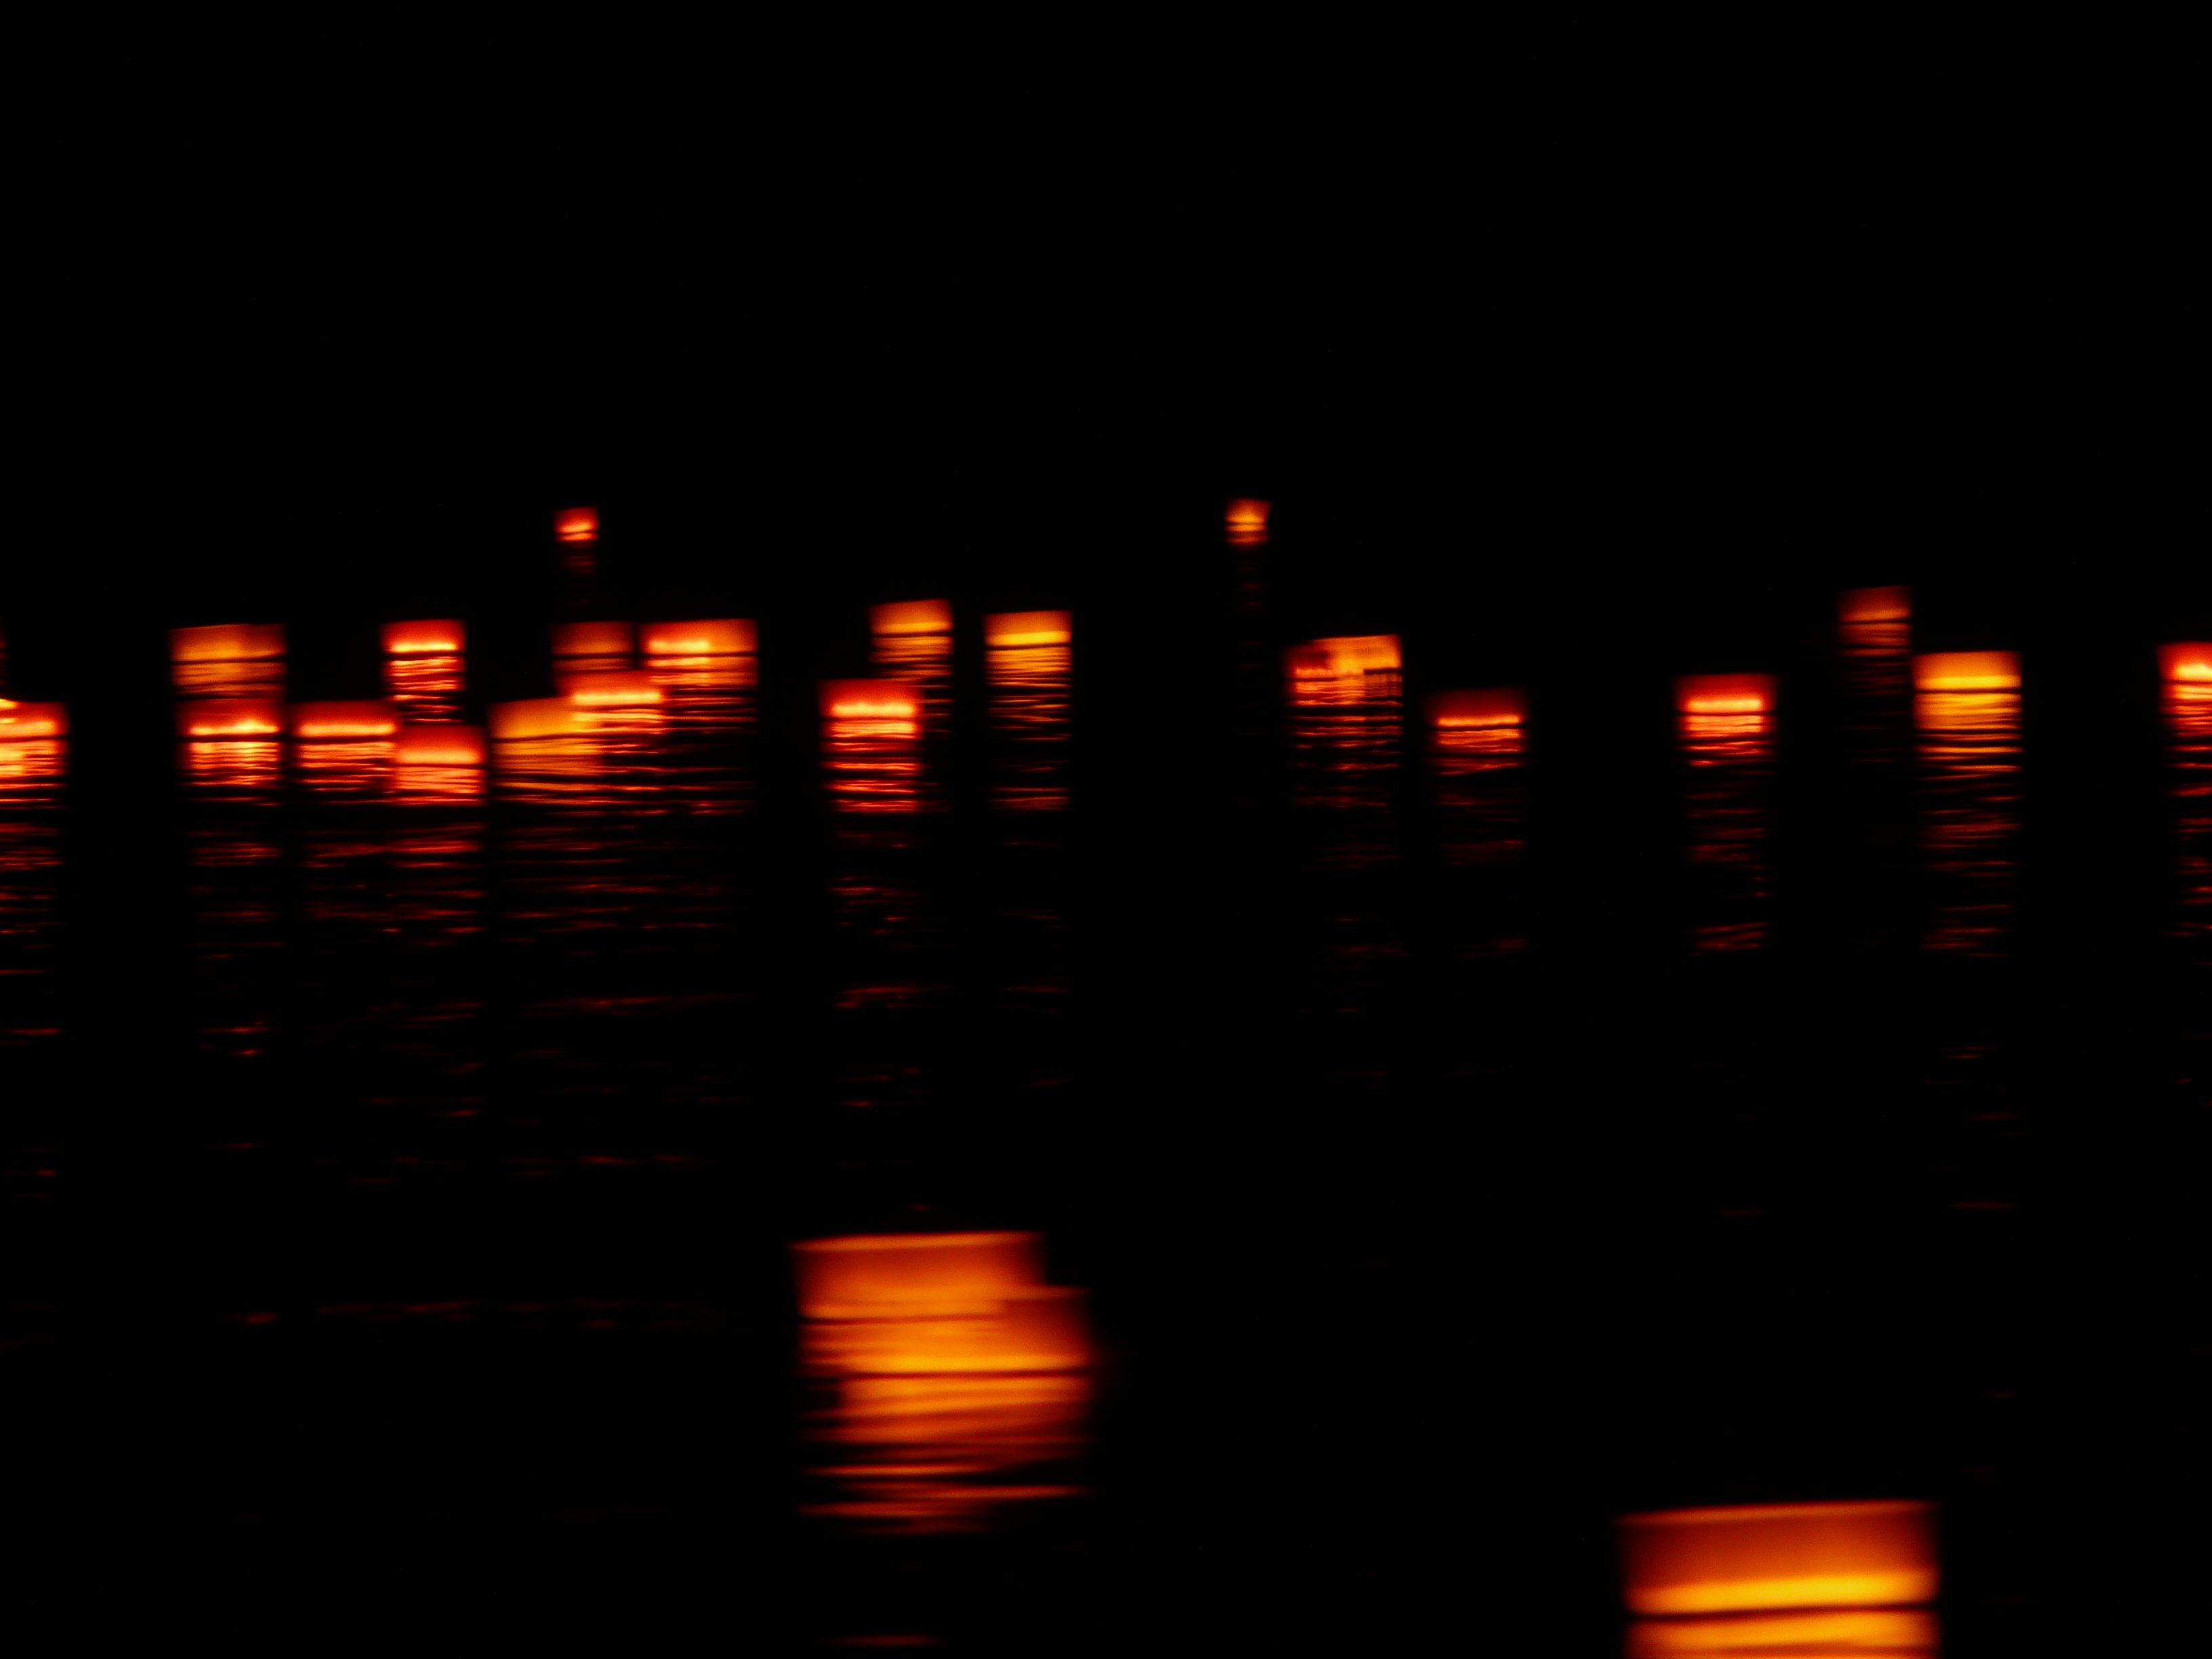
light, night, atmosphere, river, swim, love, evening, line, reflection, romance, darkness, lighting, heat, long exposure, lights, candles, mood, midnight, candlelight